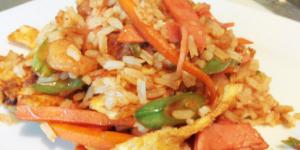
arroz tres delicias al wok